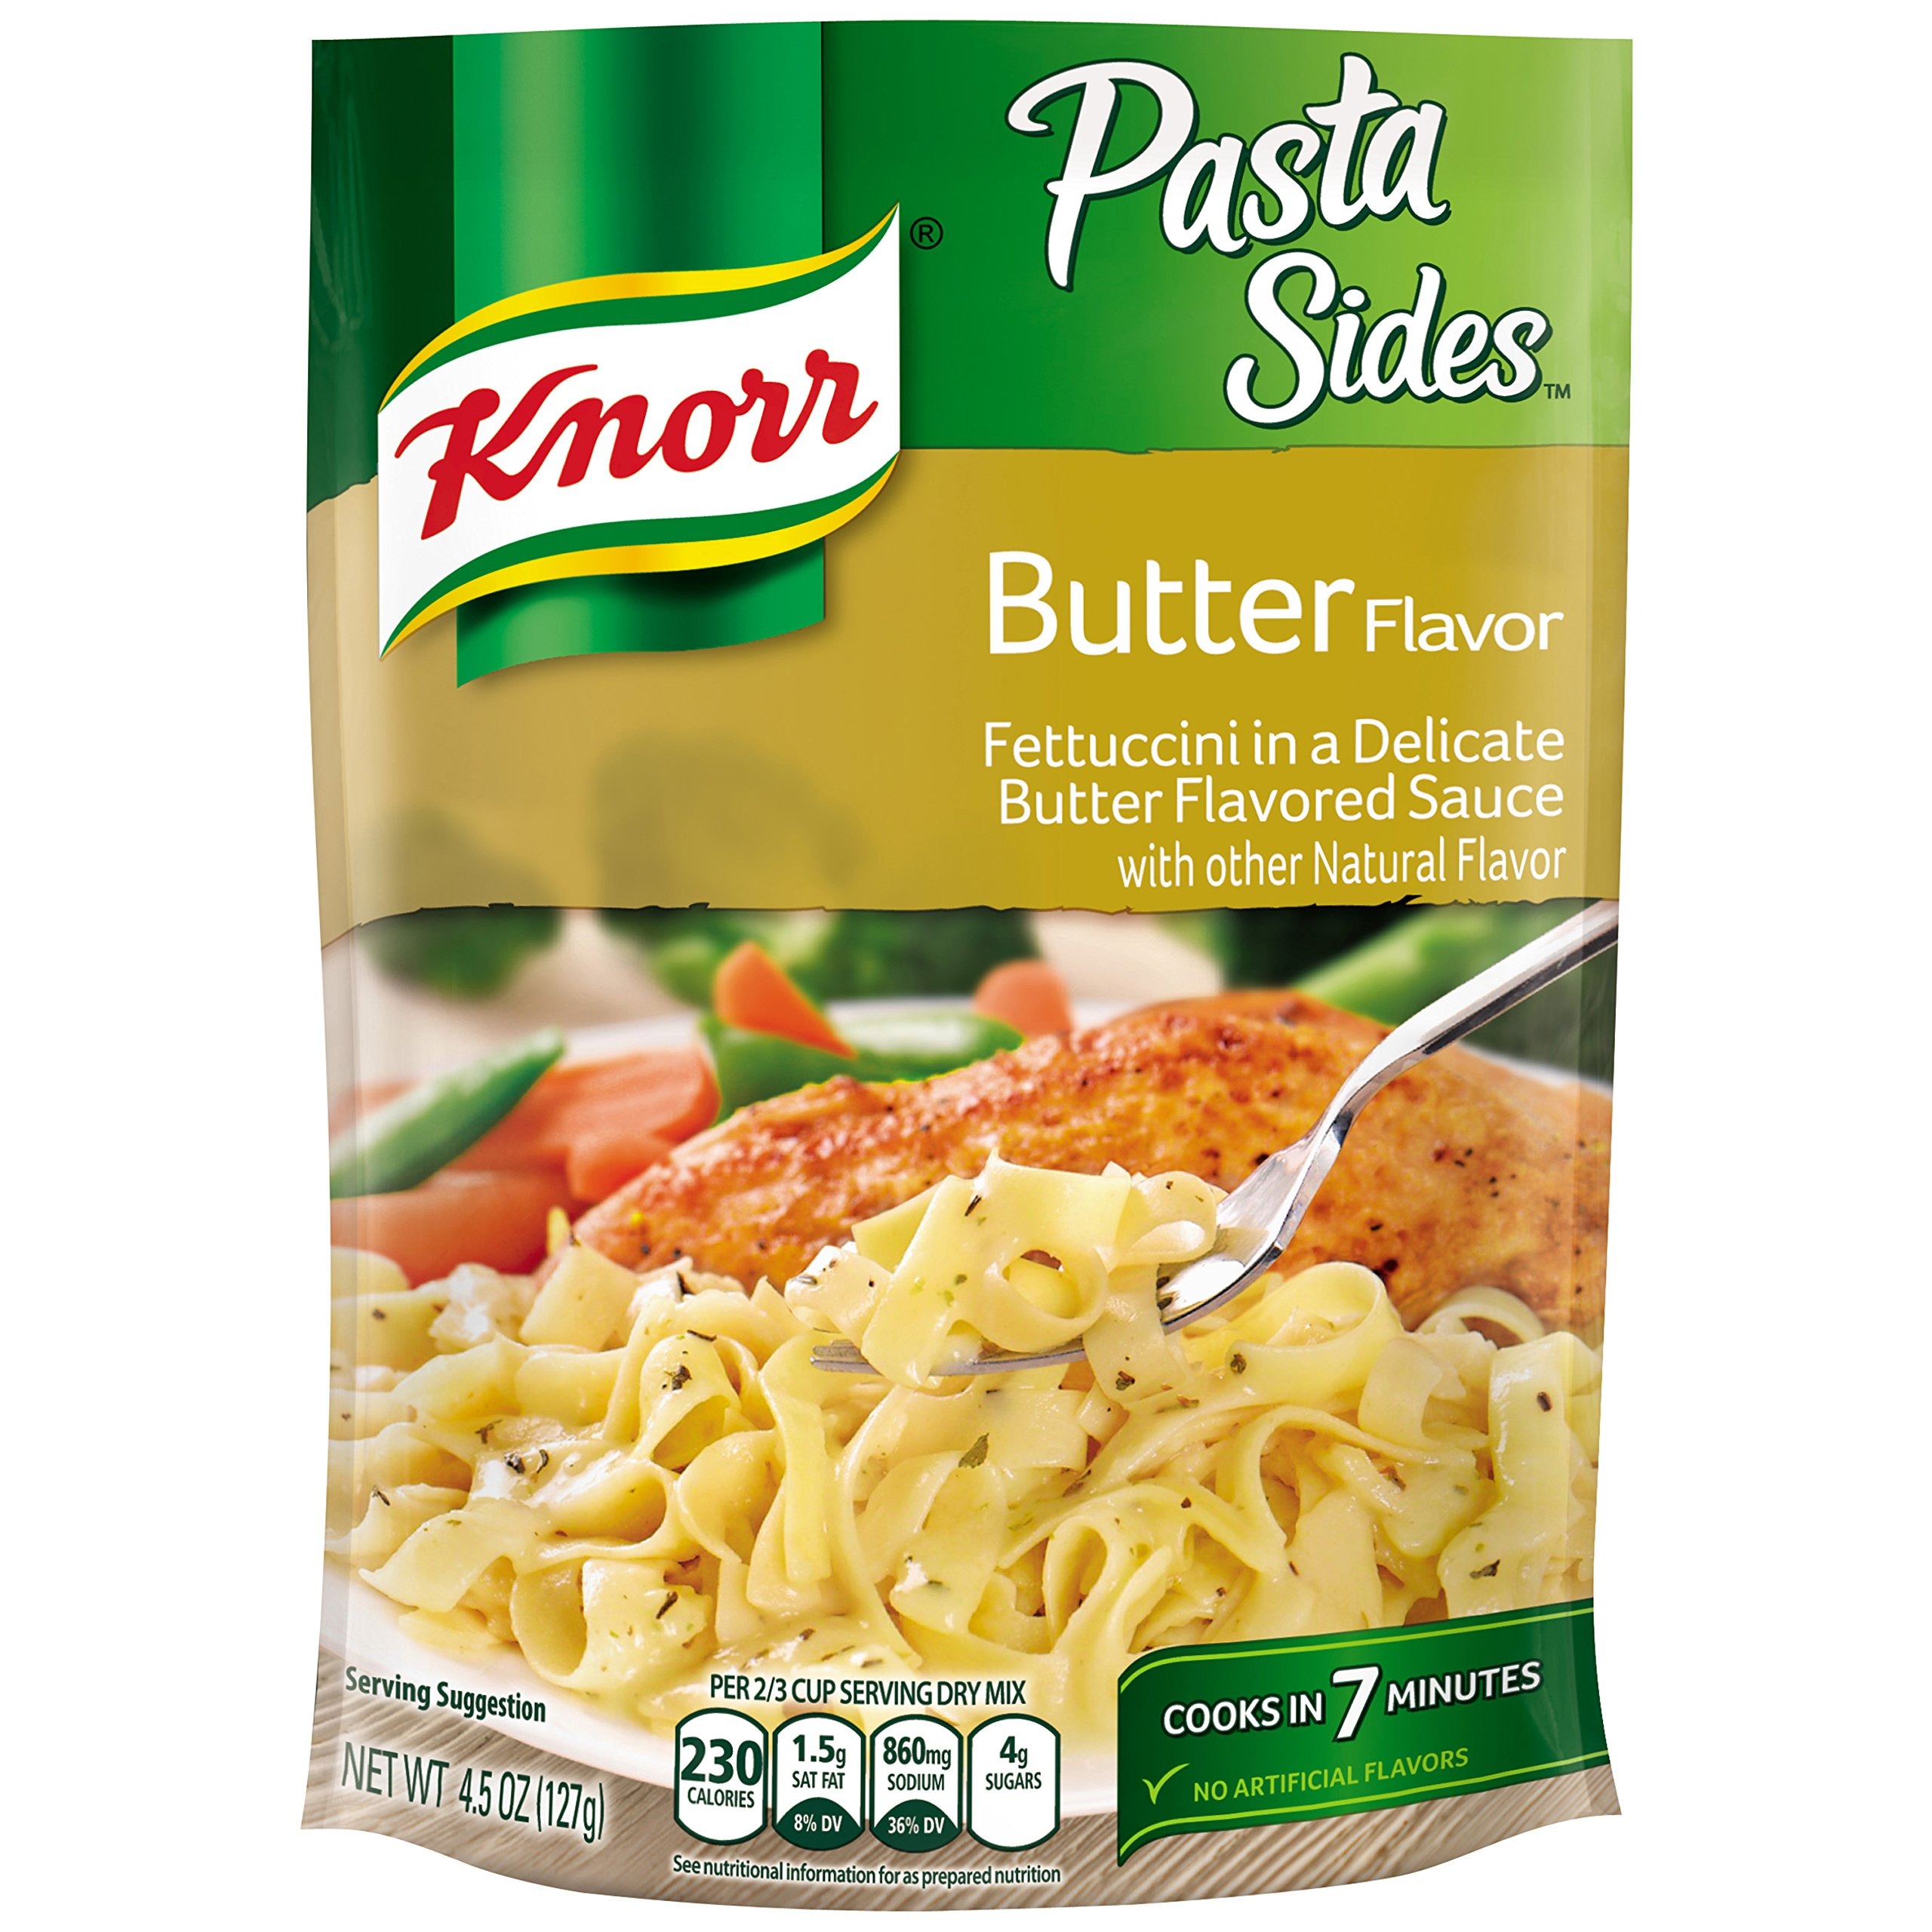
Item Name: Knorr Pasta Sides Pasta Side Dish, Butter 4.5 oz
Bullet Point 1: Knorr Pasta Sides Butter Pasta (4.5oz) is a pasta side dish that enhances meals with amazing flavor.
Bullet Point 2: Butter Pasta Sides expertly combines pasta with a simple, delicate butter sauce
Bullet Point 3: No artificial flavors.
Bullet Point 4: Quick and easy to prepare - Cooks in 7 minutes.
Bullet Point 5: Stovetop or microwave cooking.
Value: 4.5
Unit: Ounce

Price: 1